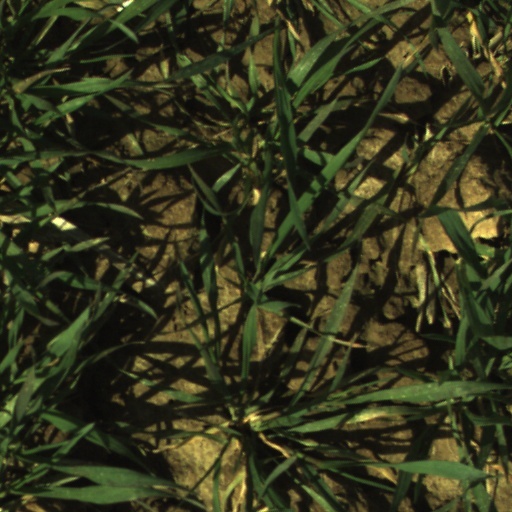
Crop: wheat